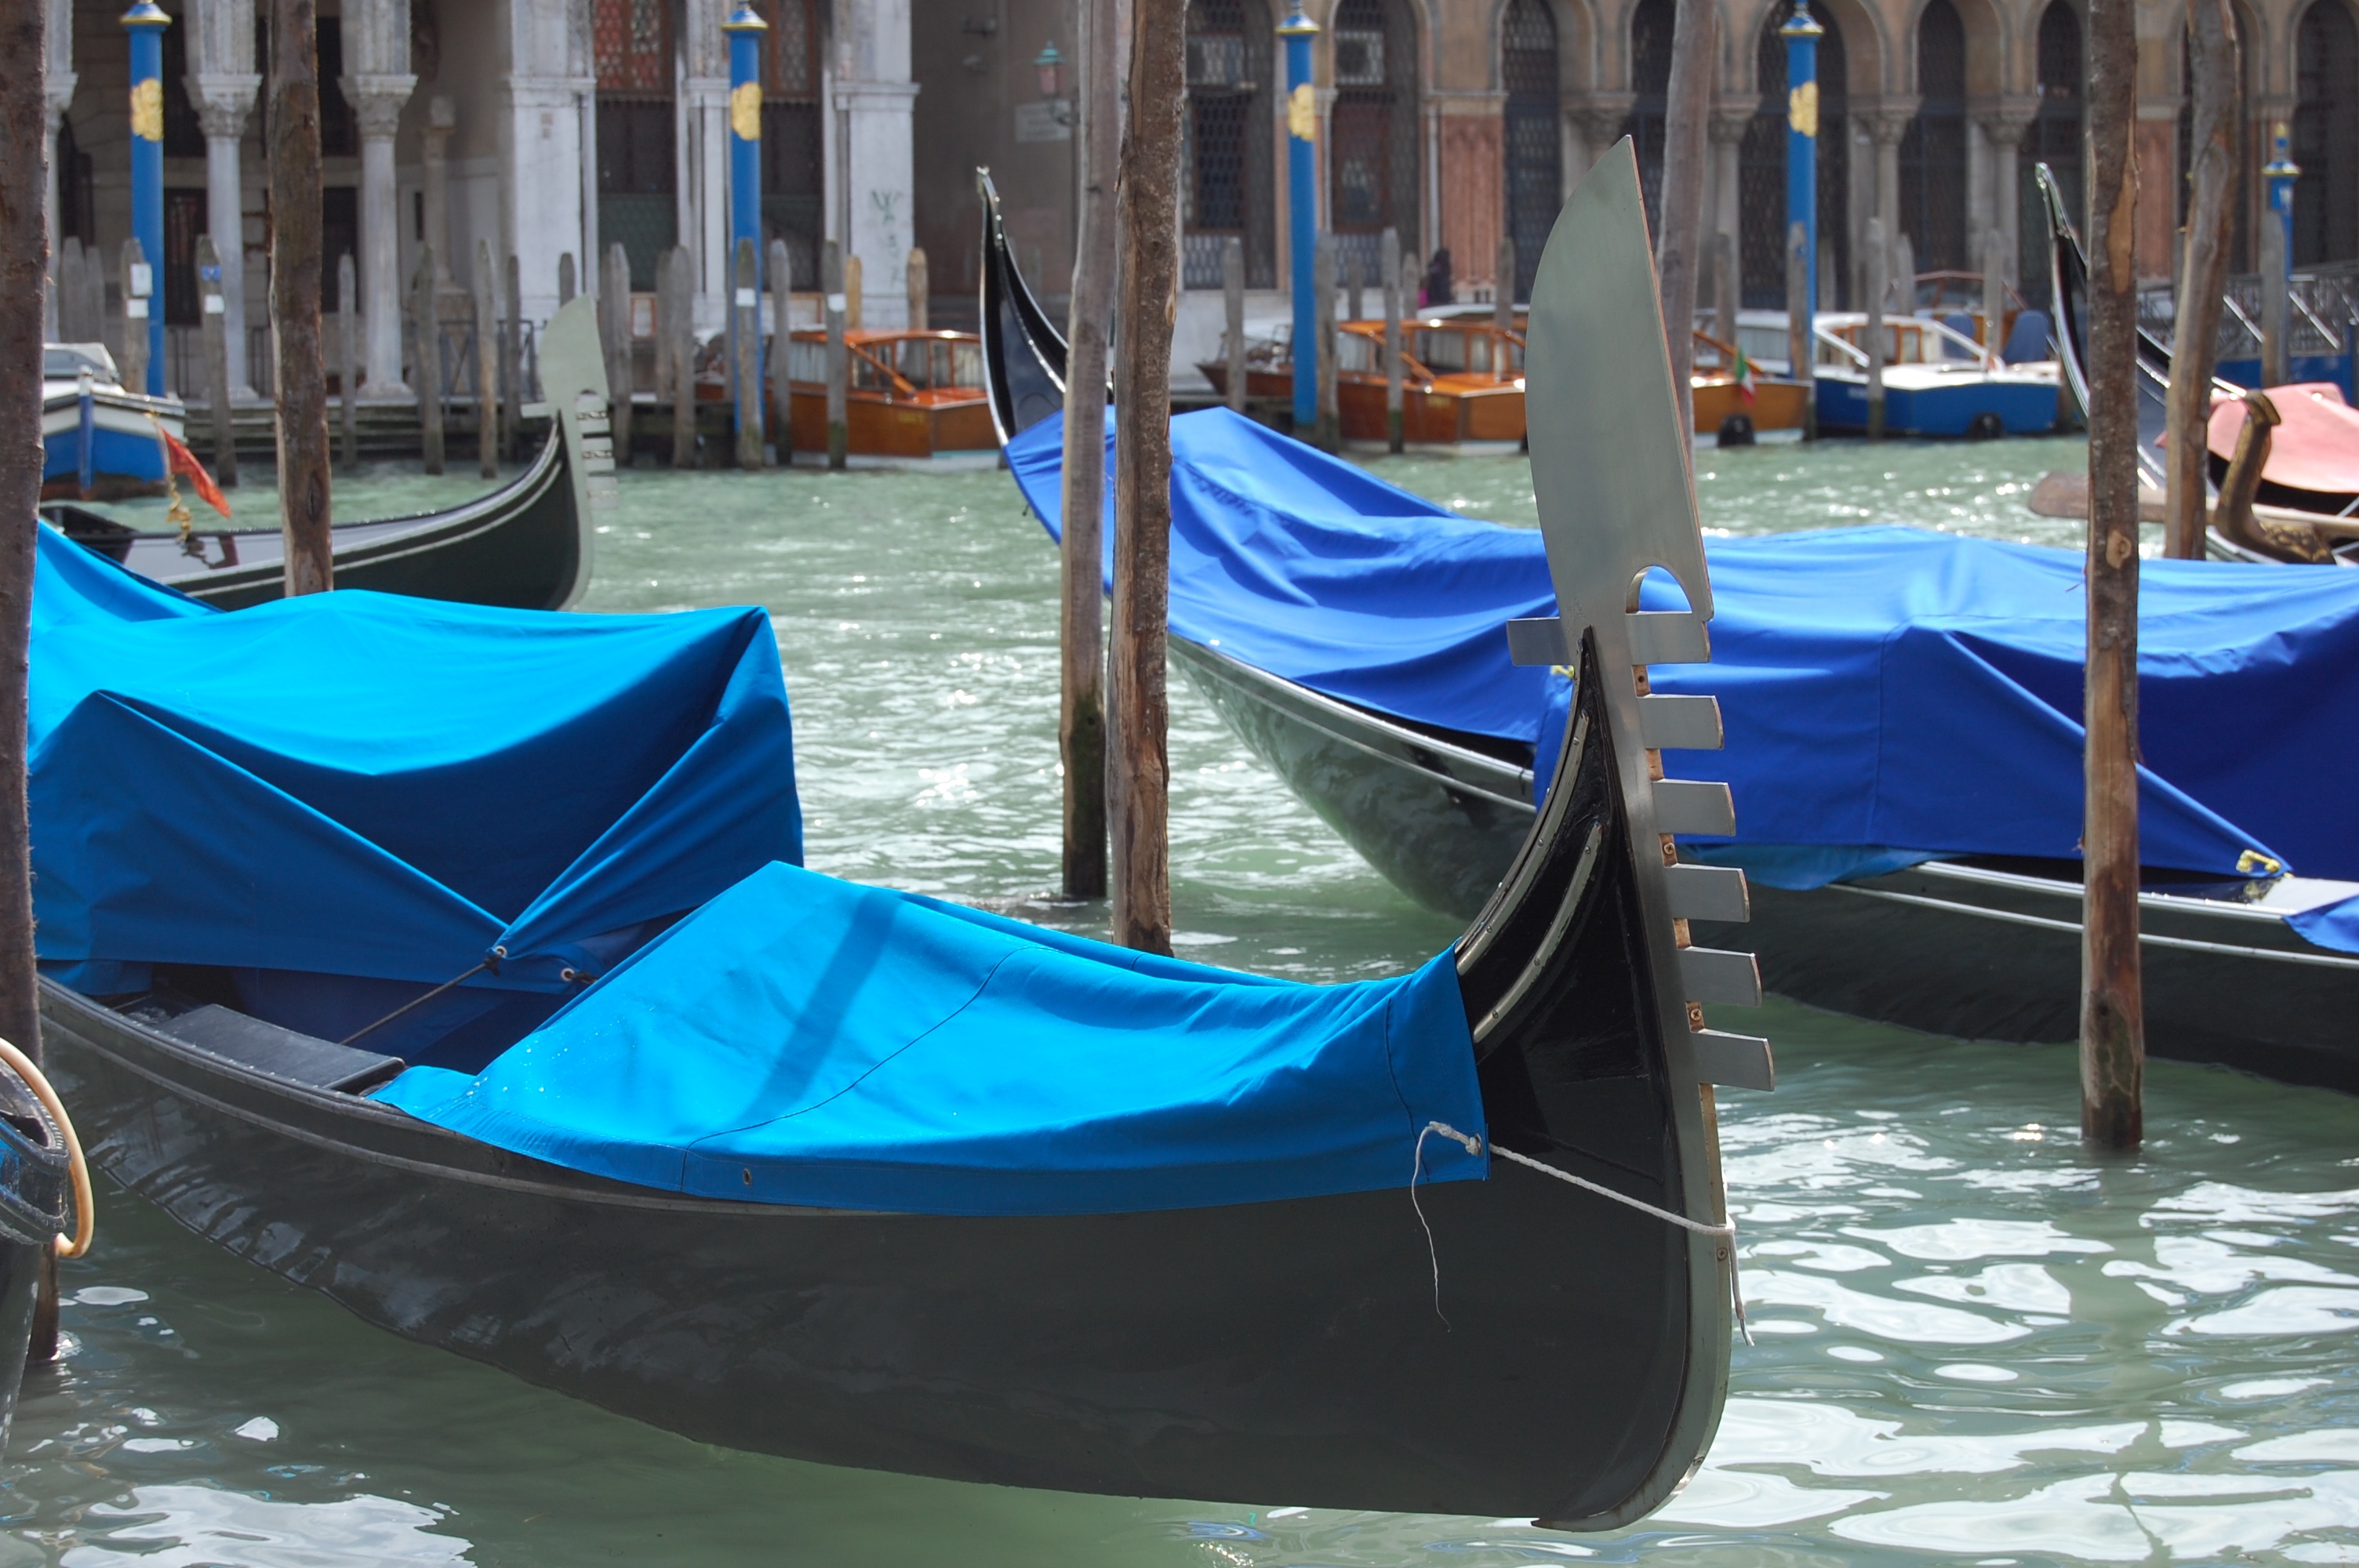
water, boat, vehicle, venice, sailboat, boating, boats, sail, gondola, watercraft, longship, dinghy, watercraft rowing, viking ships, lugger